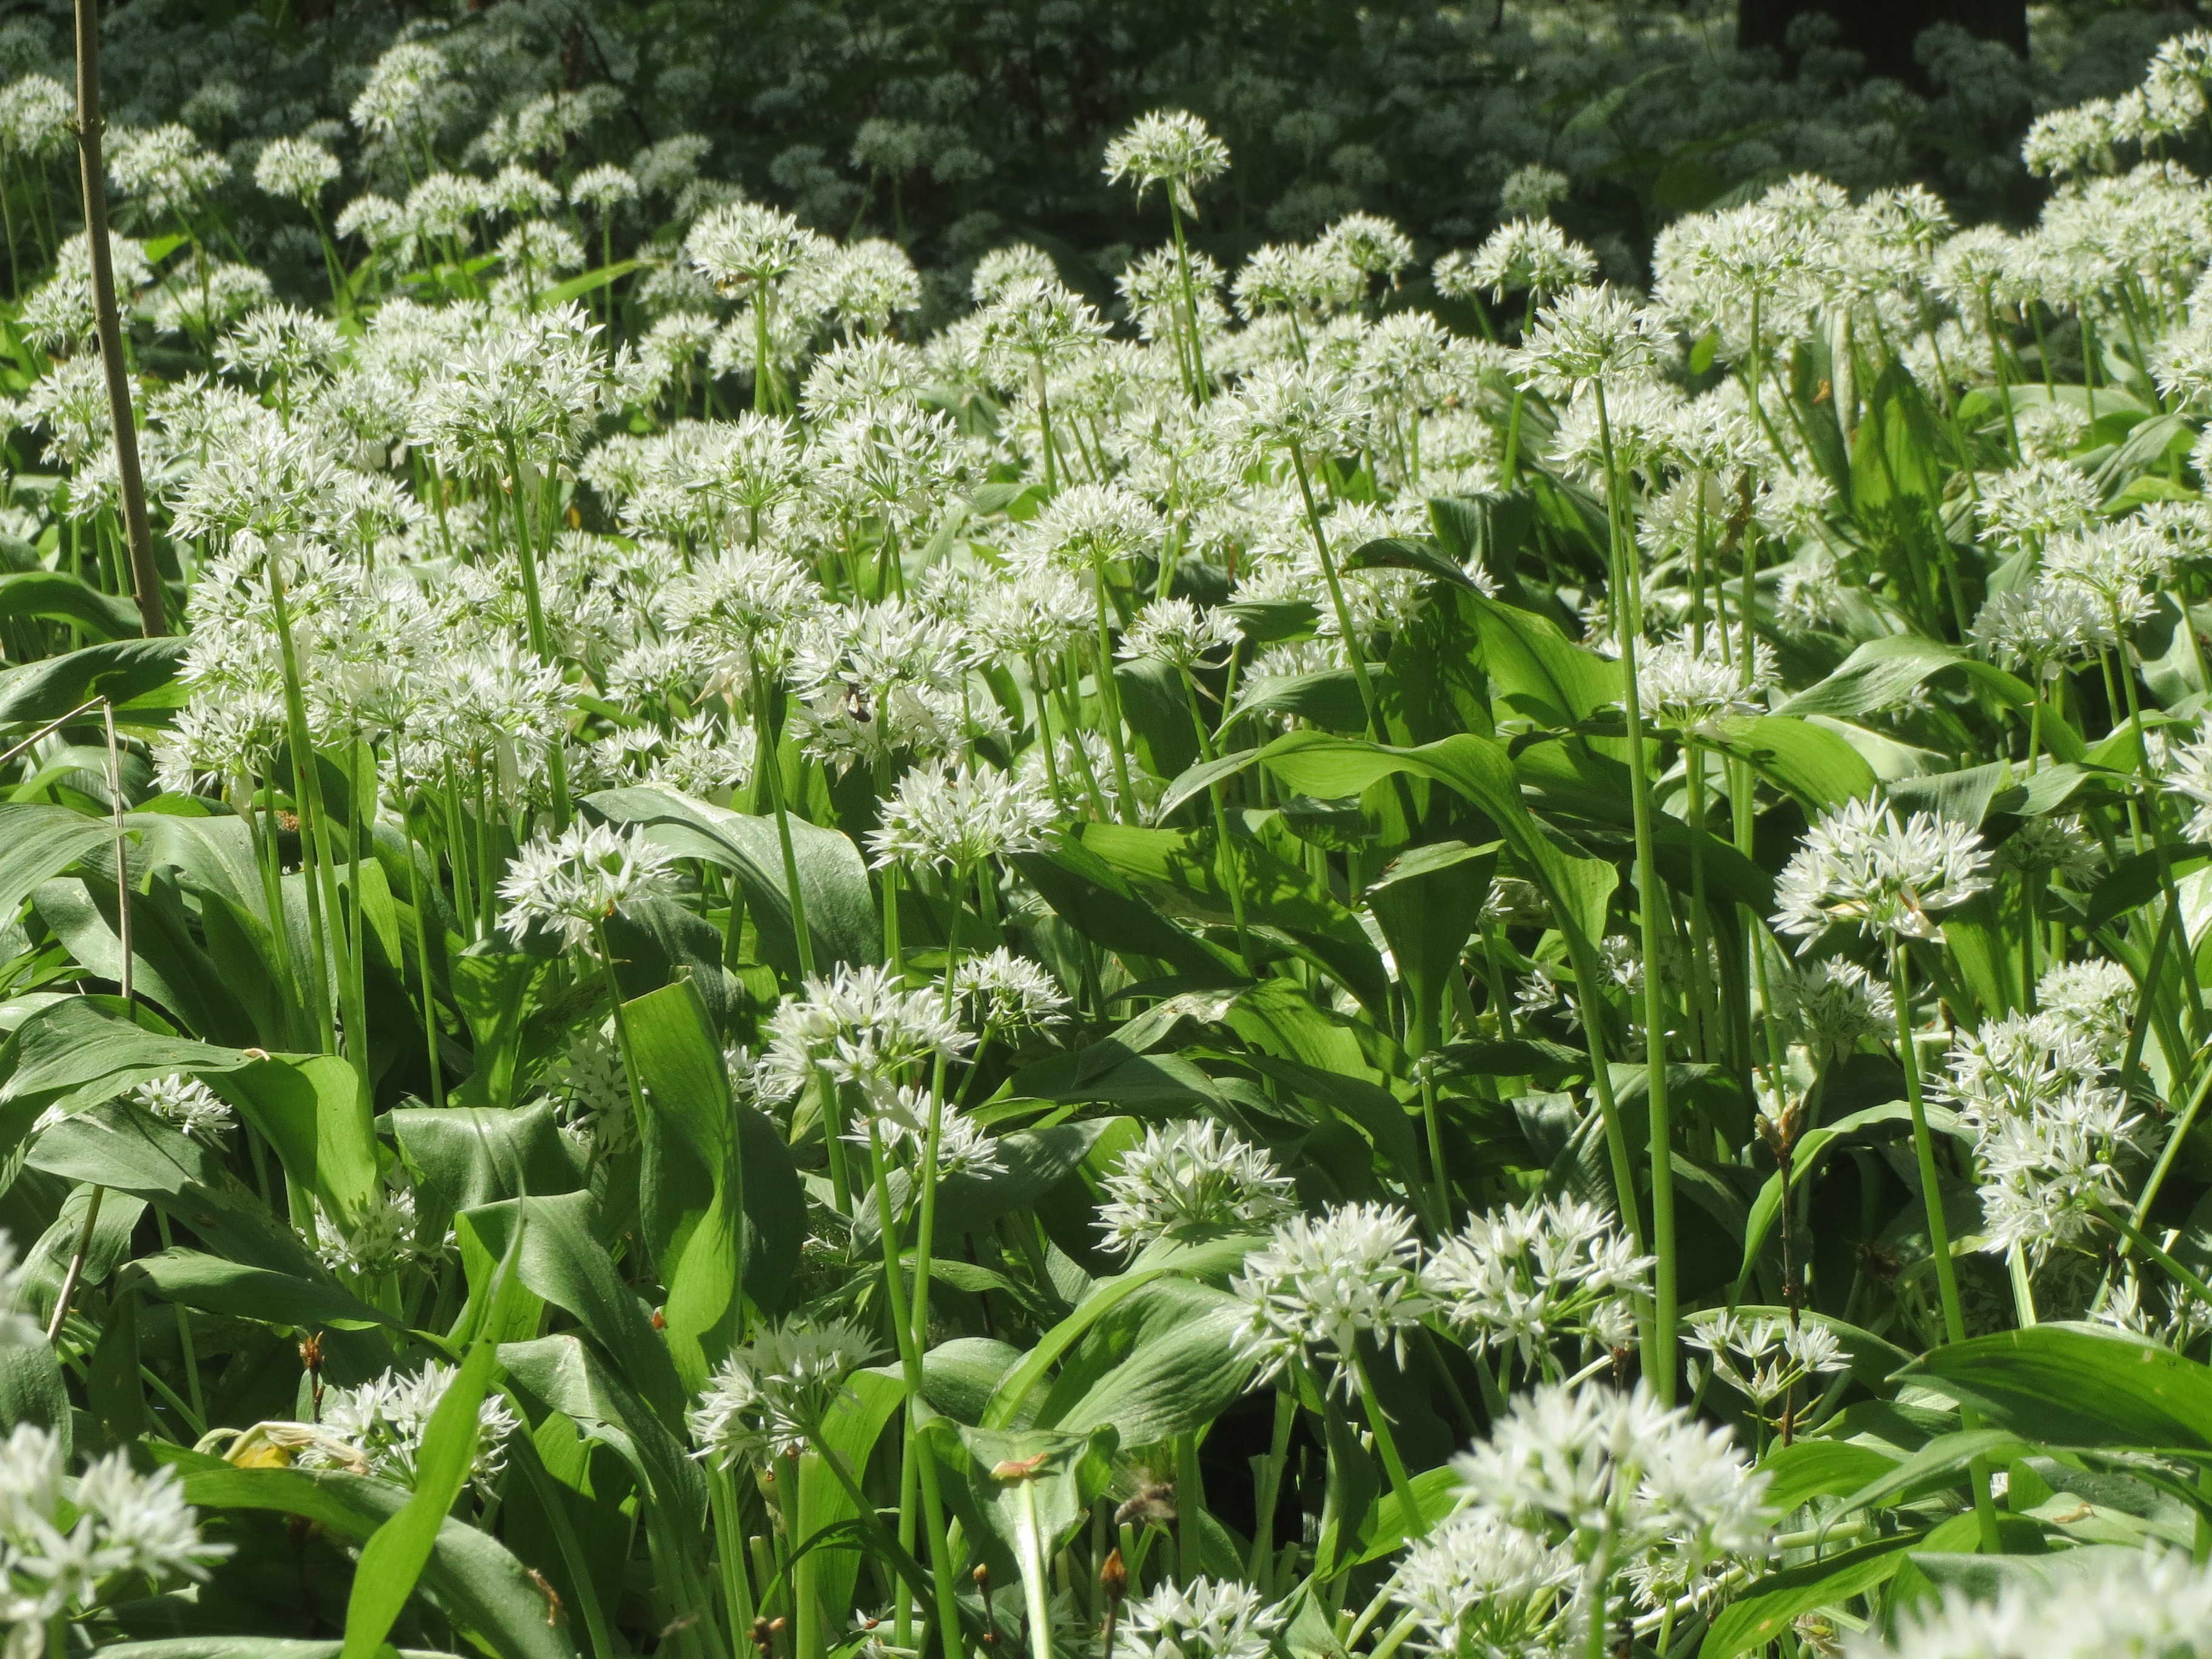
plant, field, flower, food, spice, herb, produce, vegetable, botany, garden, flora, wildflower, ramsons, buckrams, flowering plant, bear's garlic, wild garlic, allium ursinum, wood garlic, broad leaved garlic, bear leek, grass family, land plant